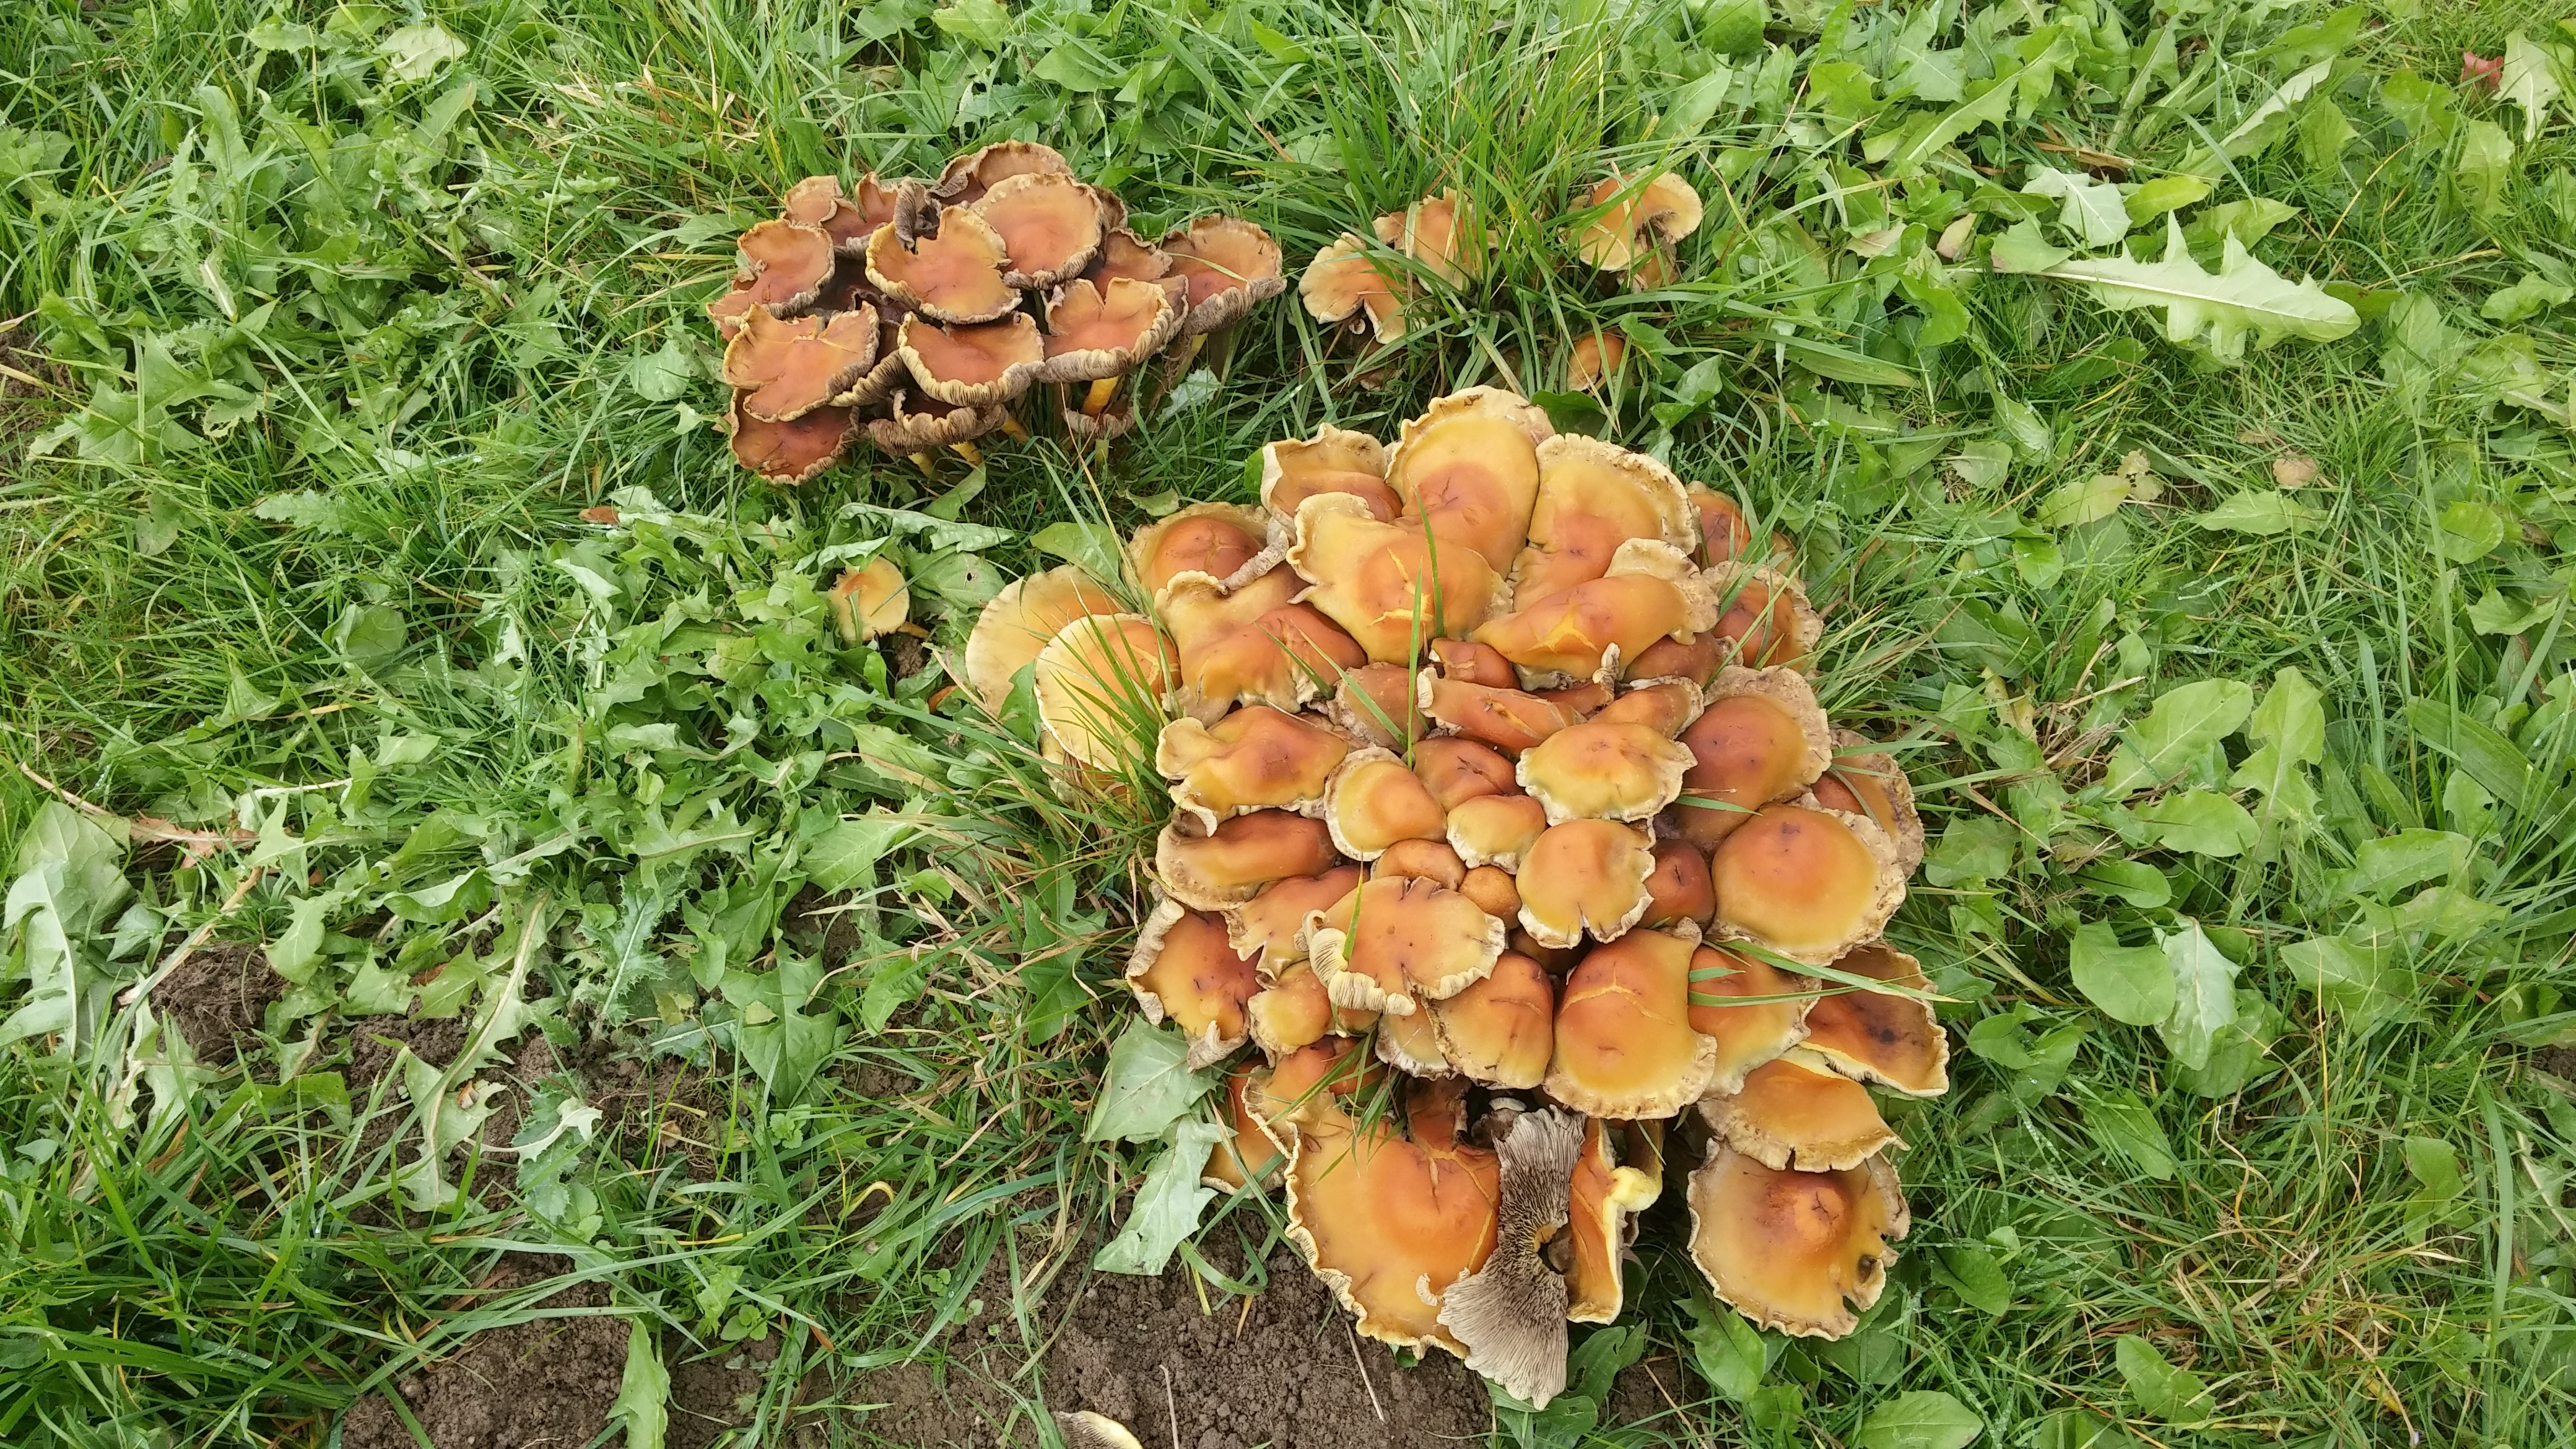
tree, nature, plant, flower, produce, autumn, botany, flora, fungus, mushrooms, land plant